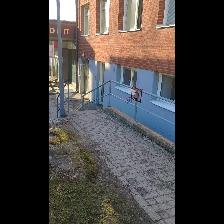
Label: NonHuman